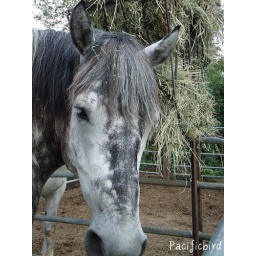
dapple gray horse in stanley park